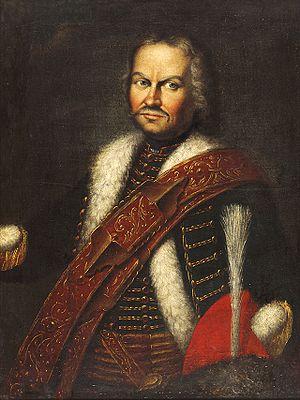
Le baron Franz de Trenck, en allemand Franz Freiherr von der Trenck, né le 1ᵉʳ janvier 1711 à Reggio de Calabre et mort le 14 octobre 1749 à Brünn, est un militaire au service de la Russie, puis des Habsbourg d'Autriche.